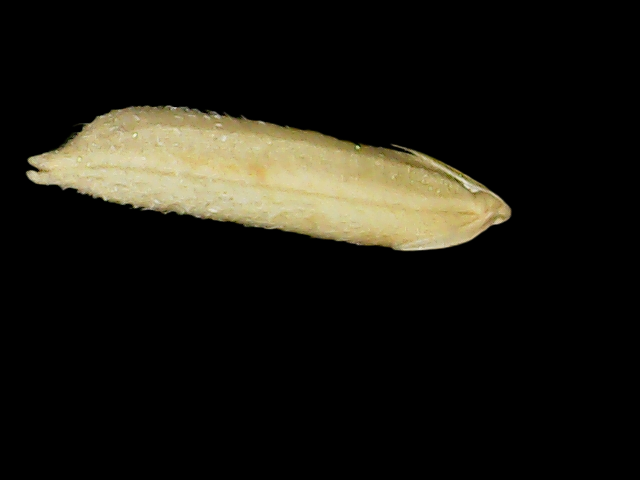
Rice variety: Binadhan19